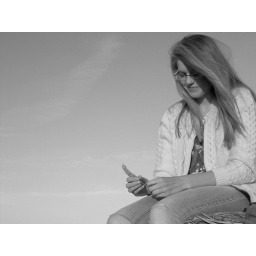
shut the bedroom window in the morning...